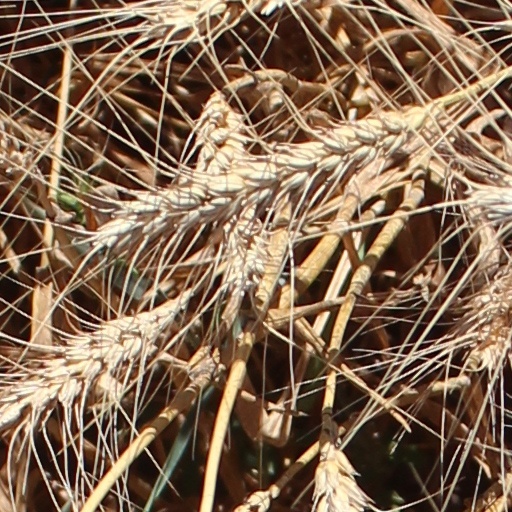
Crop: wheat